Sowjanya Bavisetti

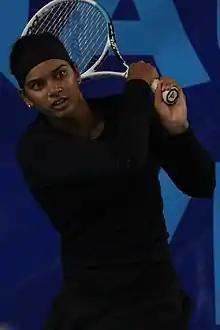
Bavisetti at the 2021 ITF Poitiers

Bavisetti has a career-high singles ranking by the Women's Tennis Association (WTA) of 500, achieved on 3 October 2022. She also has a career-high WTA doubles ranking of 402, set on 24 February 2014. She has won three singles titles and nine doubles titles at tournaments of the ITF Circuit.